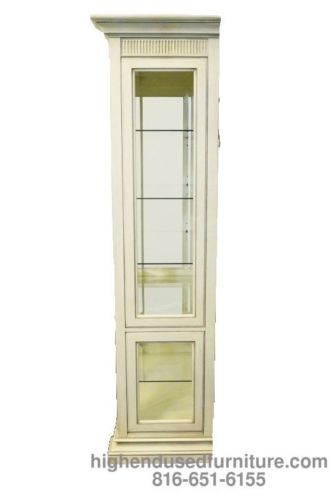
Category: cabinet